Threaded pipe

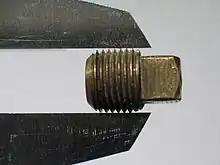
A threaded pipe plug; note that the threaded portion is tapered and so touches the calipers at only two points.

A threaded pipe is a pipe with screw-threaded ends for assembly.